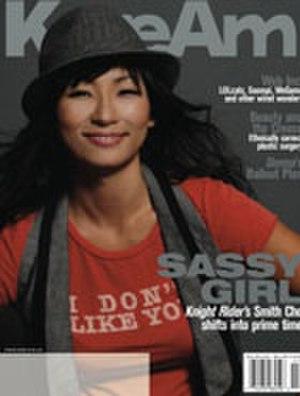
Smith Cho est une actrice américaine d'origine coréenne.